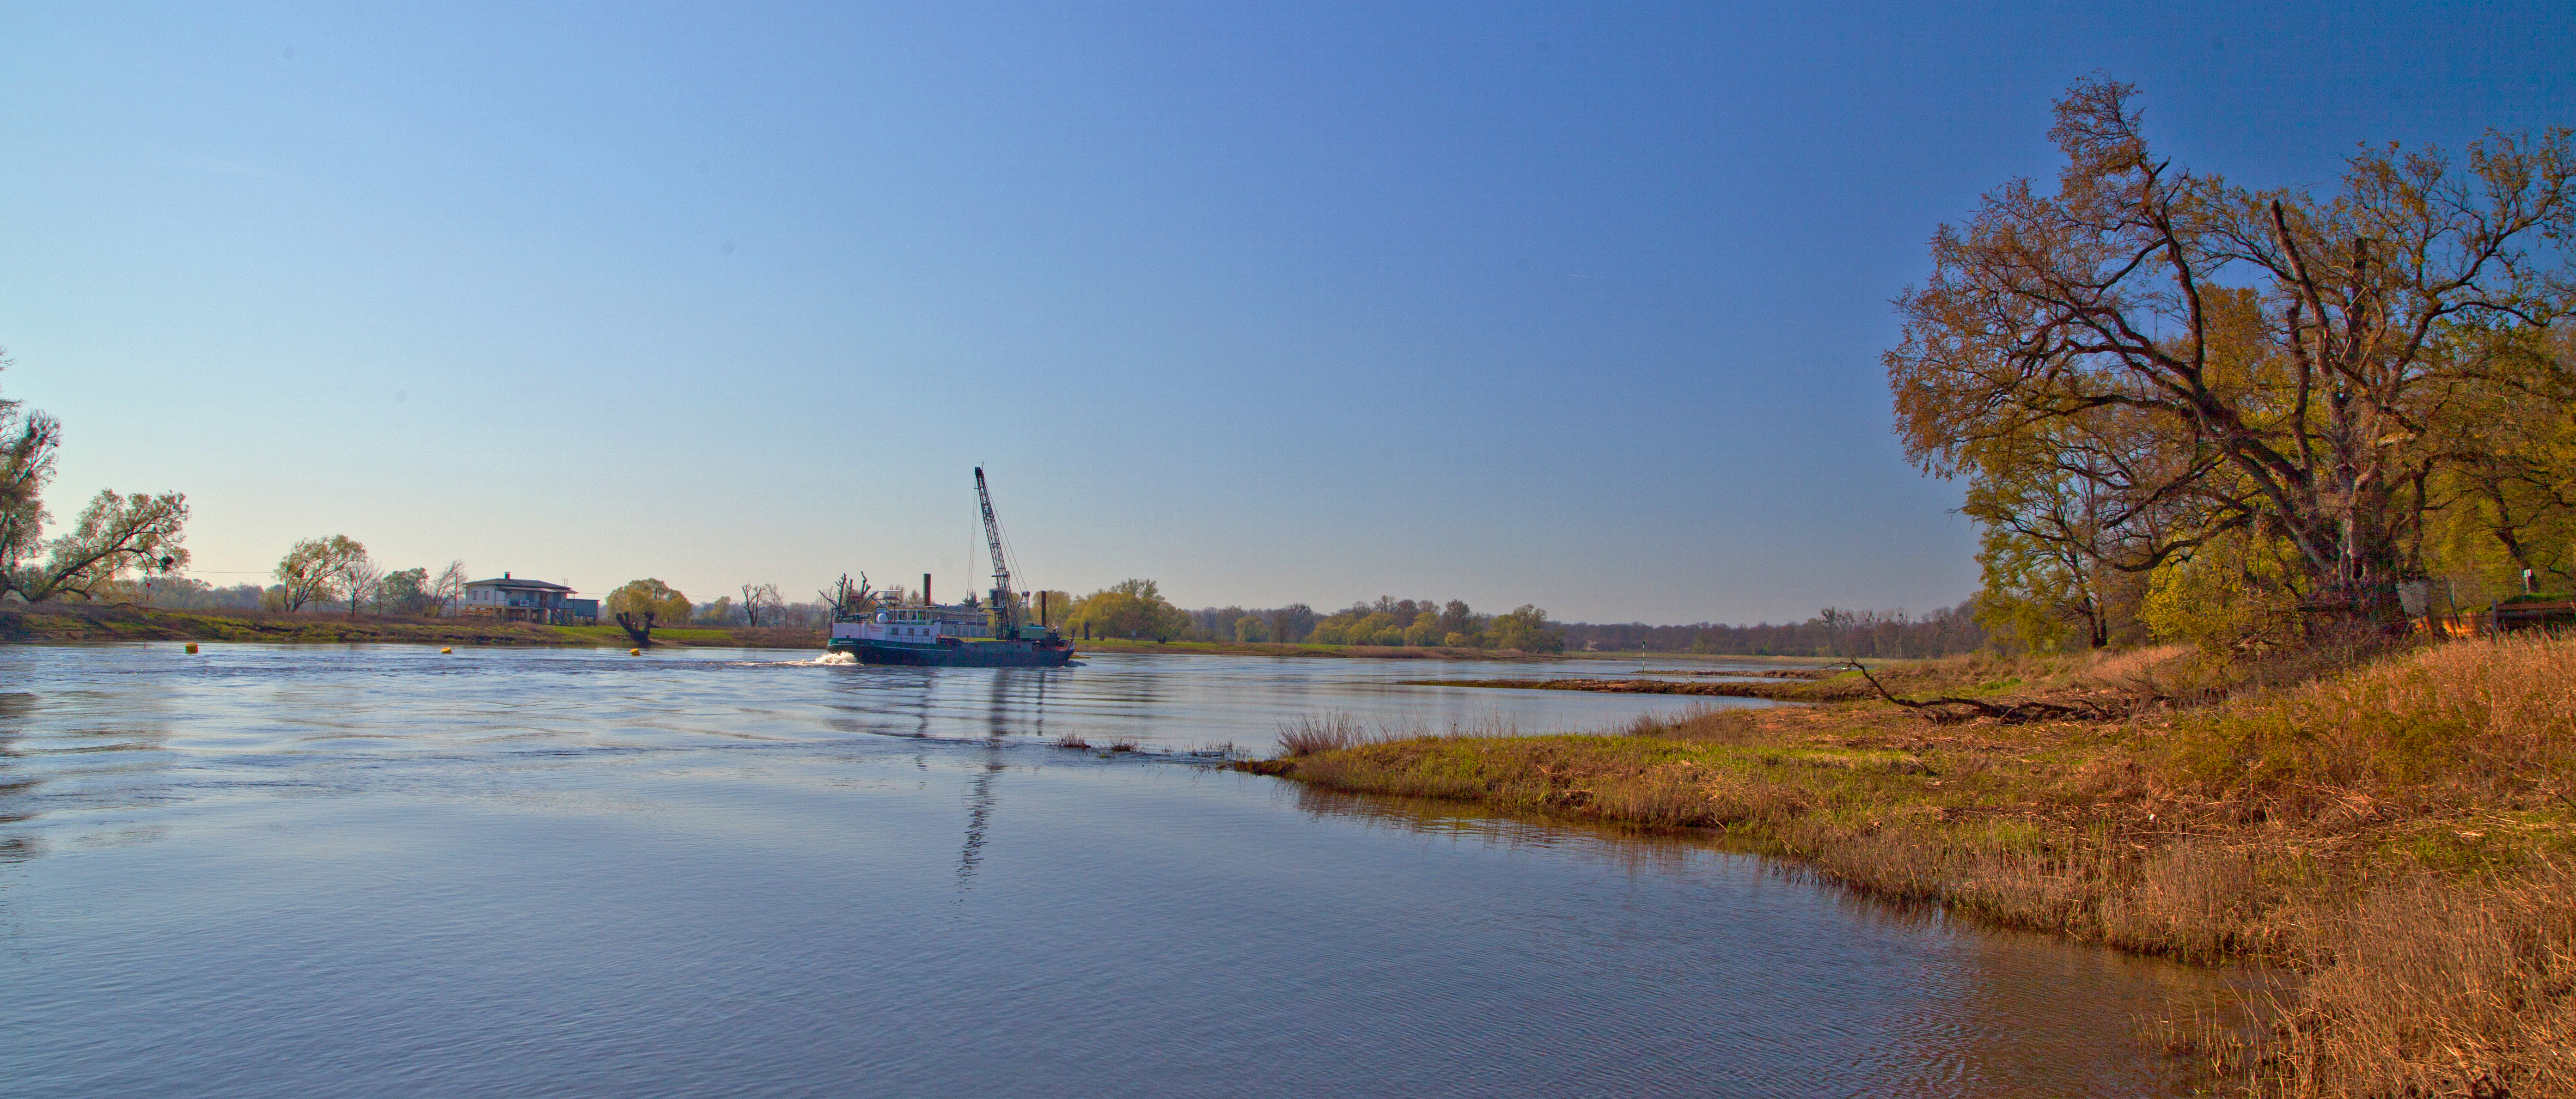
germany, river, elbe, sky, trees, spring, body of water, water resources, water, natural landscape, waterway, bank, natural environment, channel, floodplain, calm, reflection, morning, inlet, tree, watercourse, shore, wetland, landscape, levee, canal, boat, loch, reservoir, lake, vehicle, sea, coast, polder, horizon, marsh, coastal and oceanic landforms, bayou, watercraft, bay, panorama